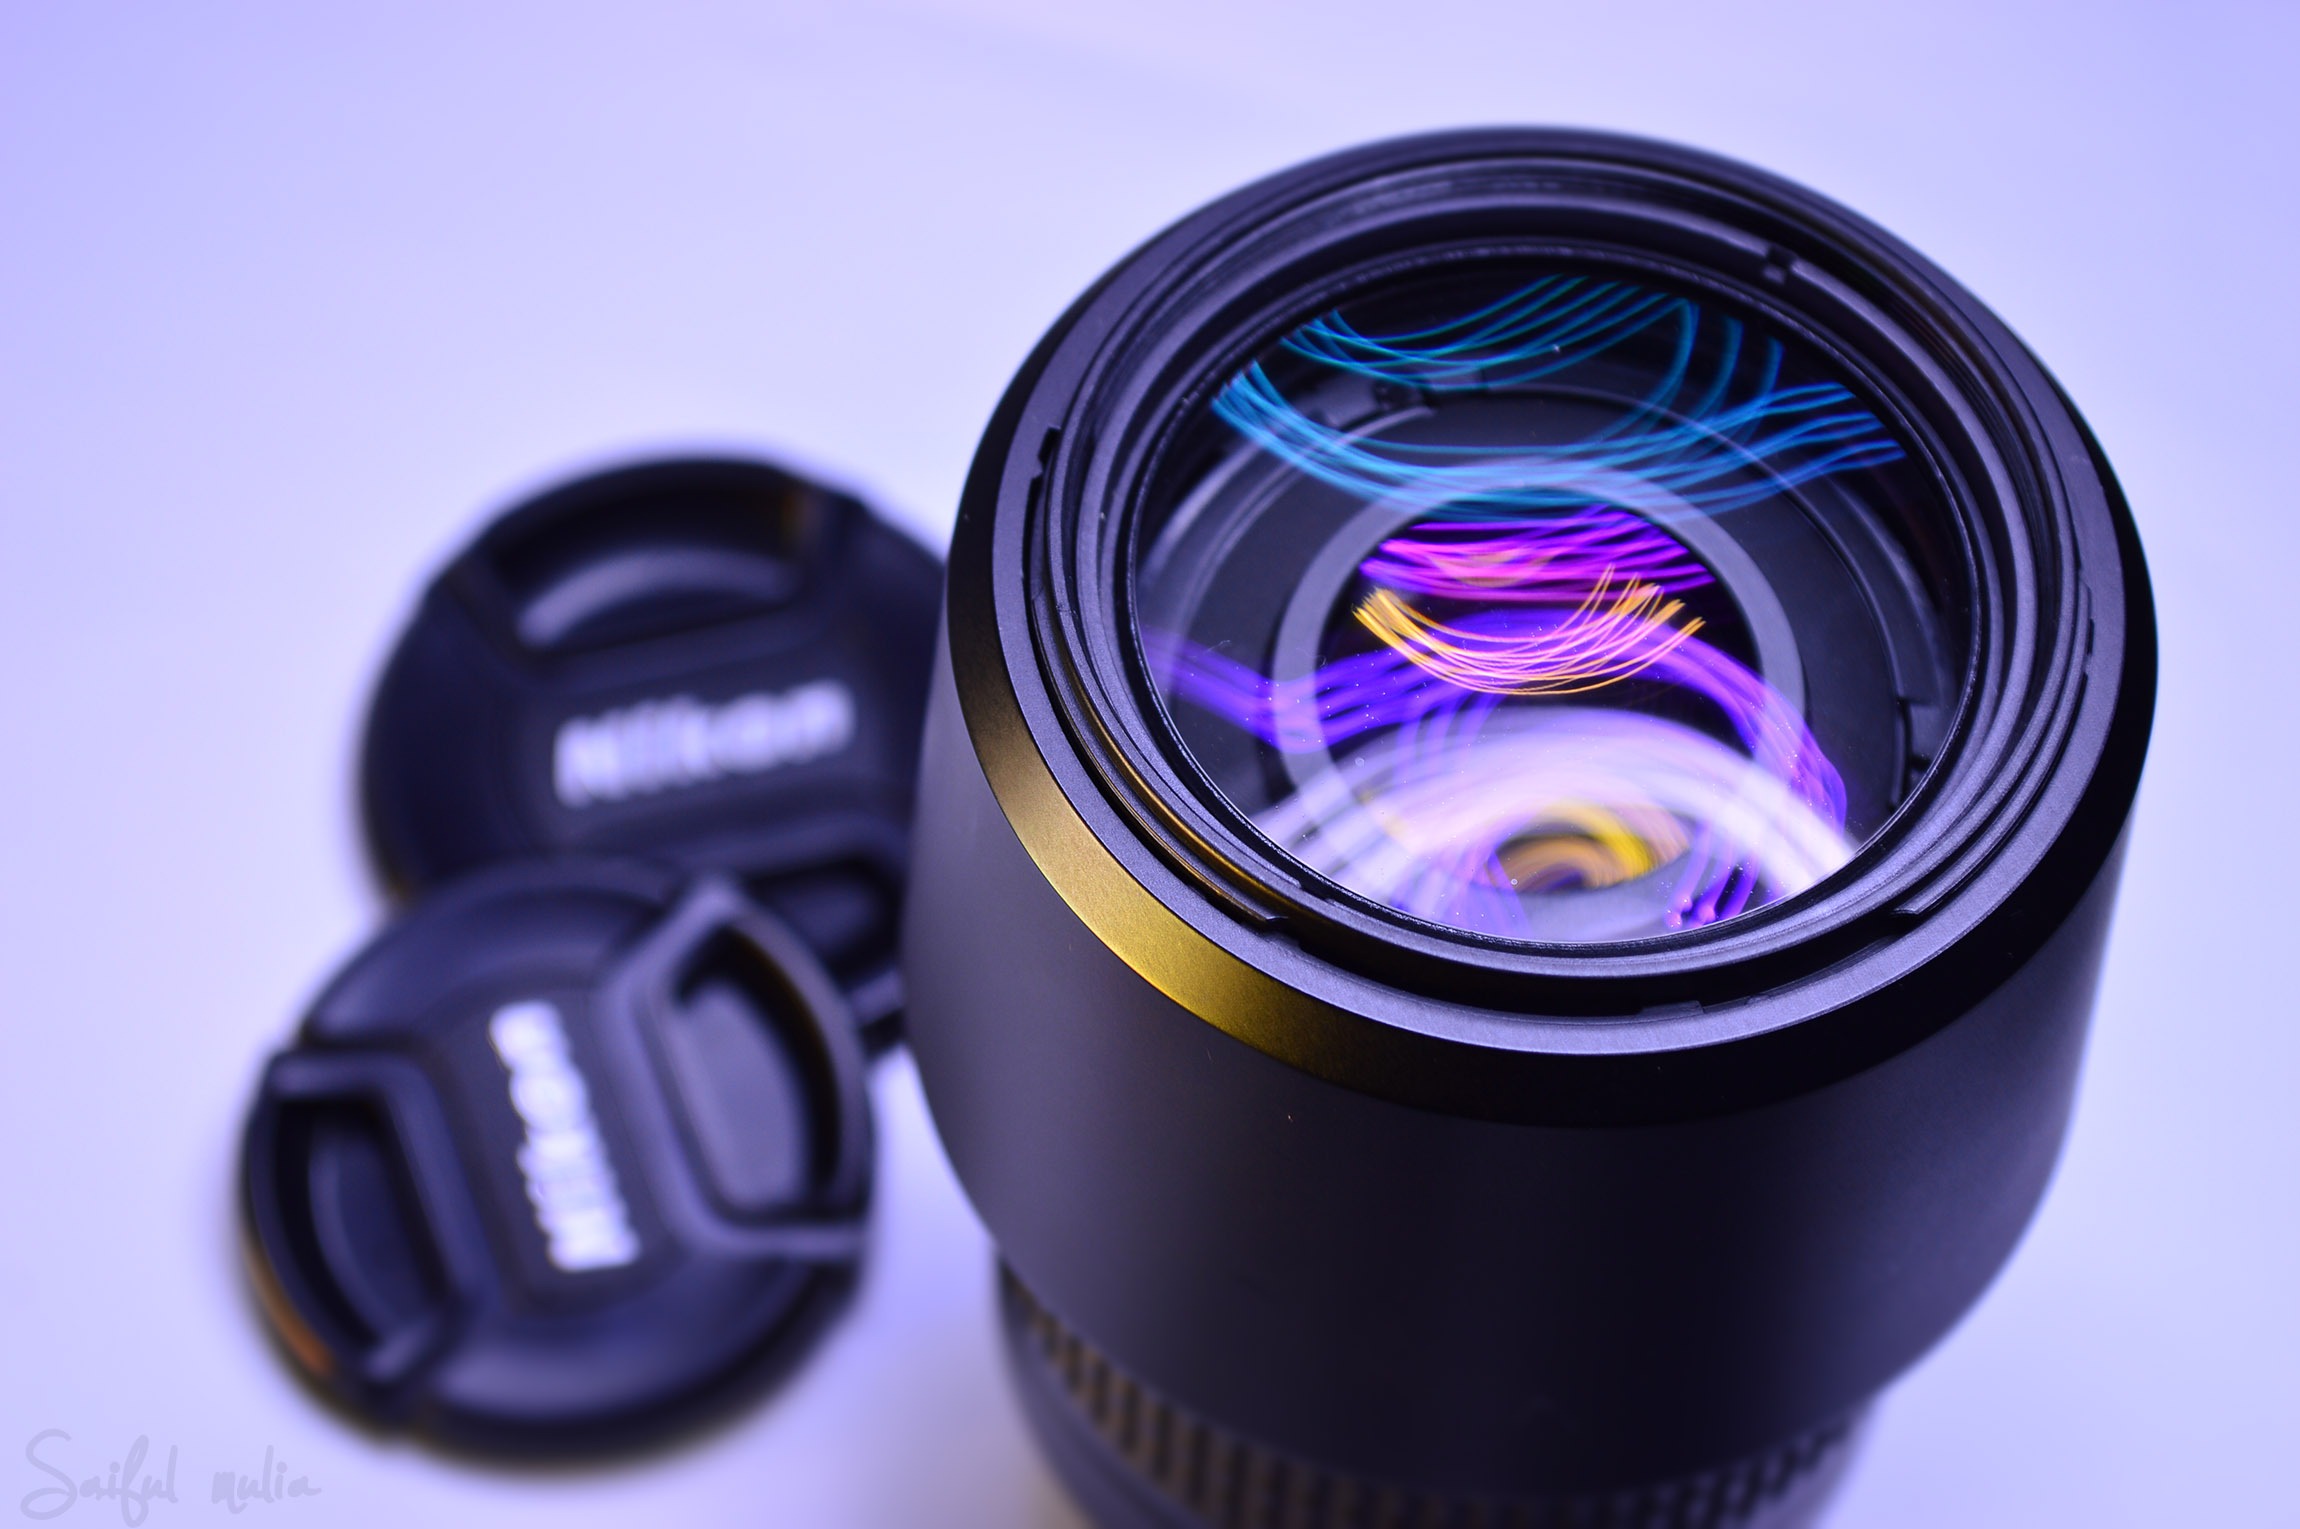
hand, light, technology, camera, photography, photographer, film, photo, lens, equipment, professional, nikon, device, product, digital, photograph, autofocus, camera lens, aperture, telephoto, photographic, optical, occupation, cameras optics